Mario Lanza: The American Caruso

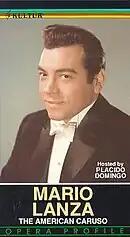
Videotape cover

Mario Lanza: The American Caruso is a 90-minute 1983 PBS documentary, narrated and hosted by Plácido Domingo. It explores the life of tenor Mario Lanza, and includes clips from six of the tenor's eight films, together with interviews with such Lanza associates and contemporaries as Anna Moffo, Kathryn Grayson, Zsa Zsa Gabor, Joe Pasternak, and Dorothy Kirsten, Frances Yeend, and the conductor Peter Herman Adler. The film also includes interviews and remembrances from Lanza's mother and all four of his children. Production credits as follows: written by Stephen Chodorov, director John Musilli, writer and producer JoAnn Young.